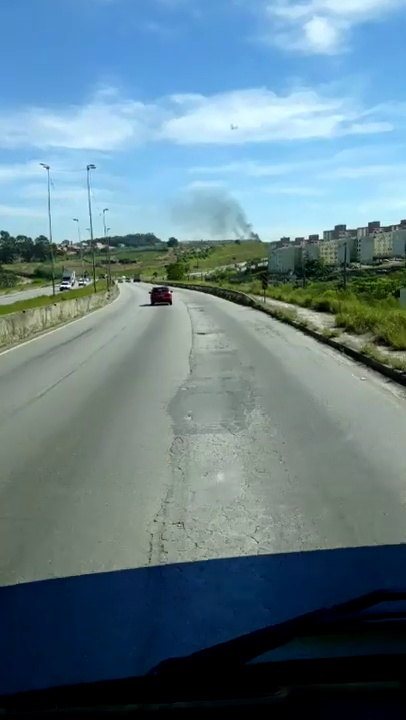
Fire: no
Smoke: yes